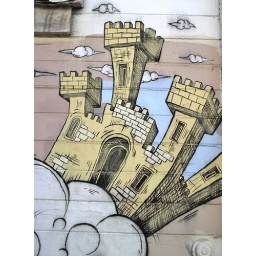
castle in the clouds